Economy of Costa Rica

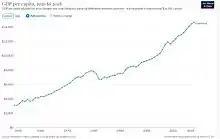
Real GPD per capita development in Costa Rica

The economy of Costa Rica has been very stable for some years now,